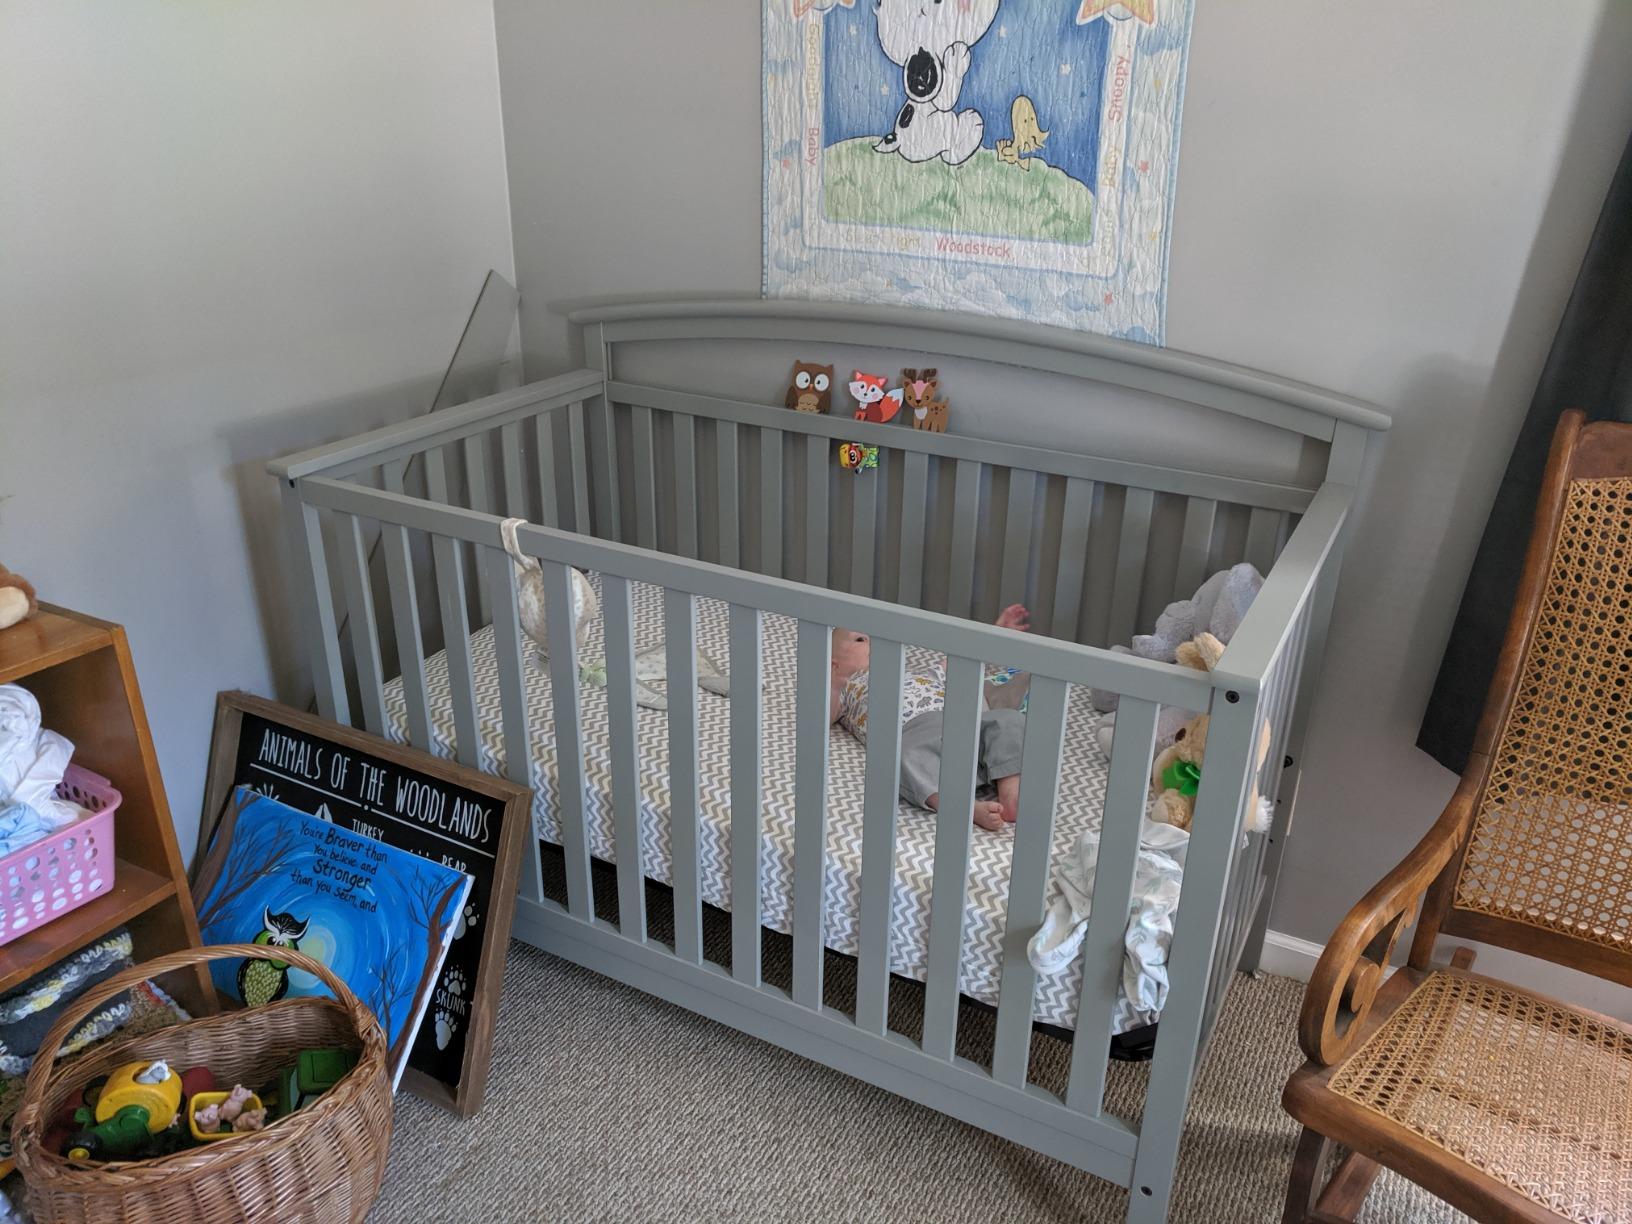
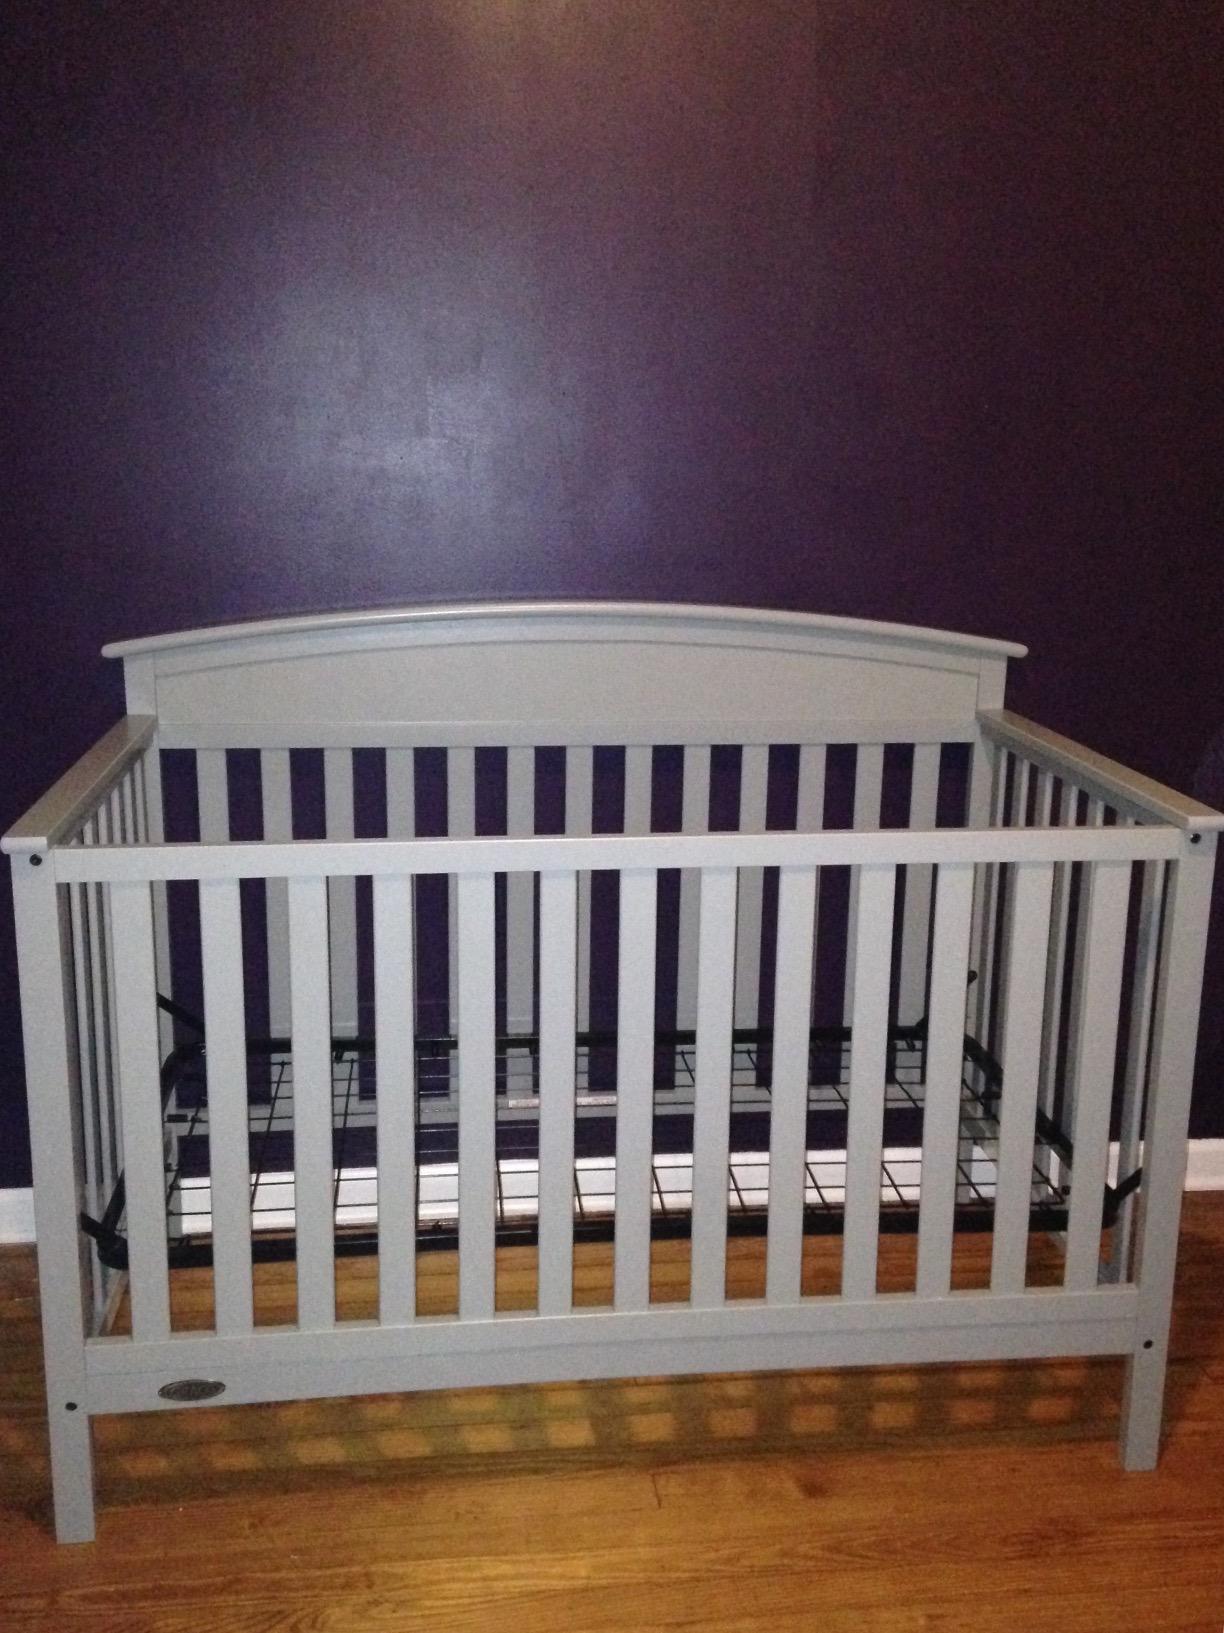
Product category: products_crib
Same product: yes